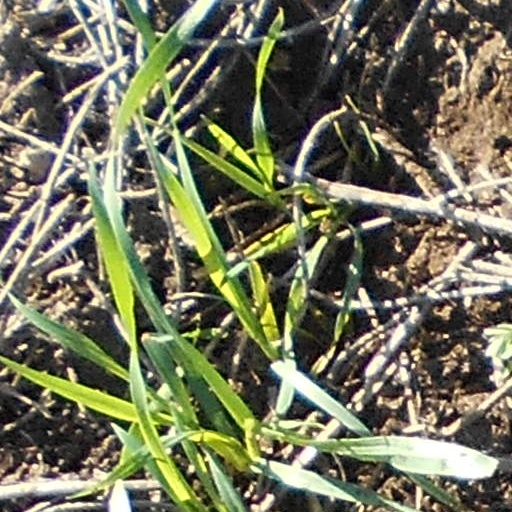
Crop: wheat